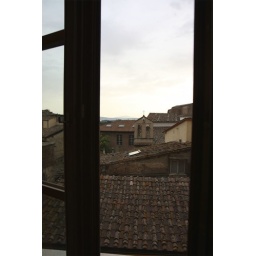
view out of our bedroom window in Siena